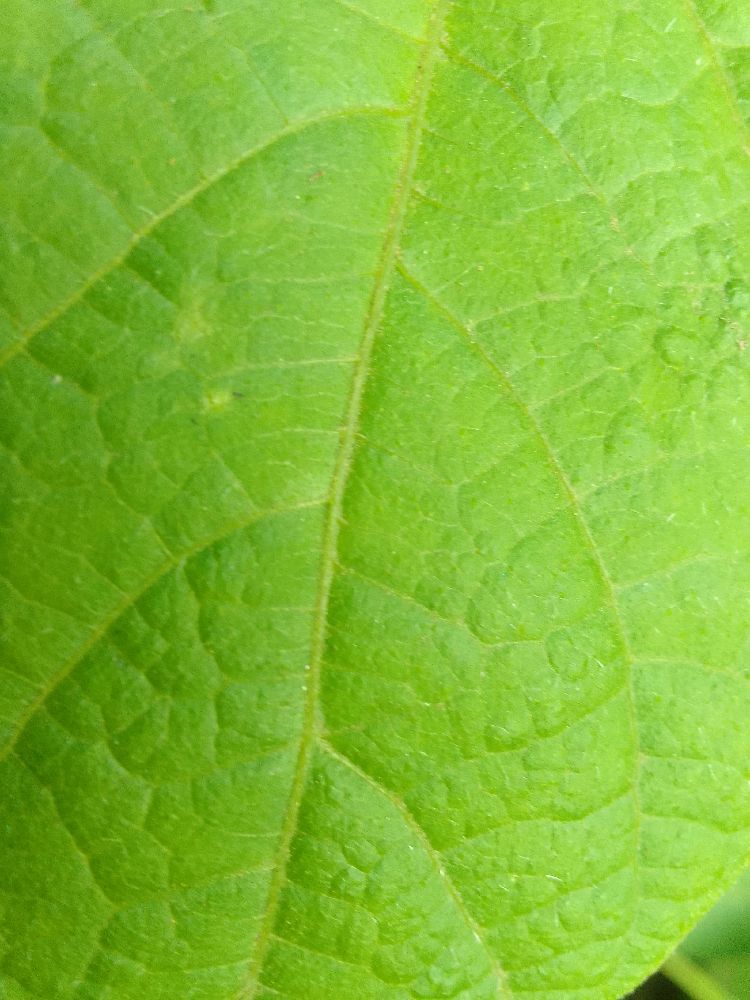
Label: healthy